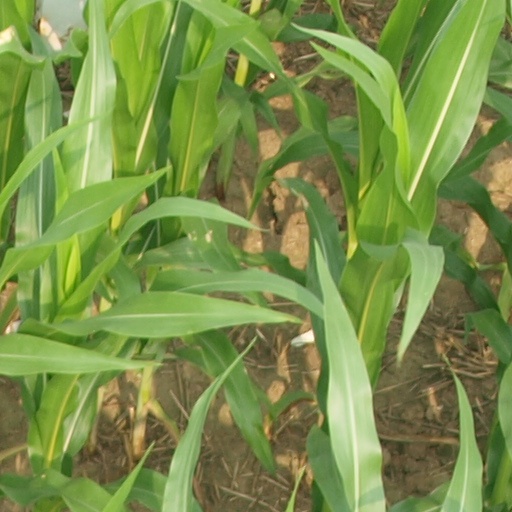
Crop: maize; corn